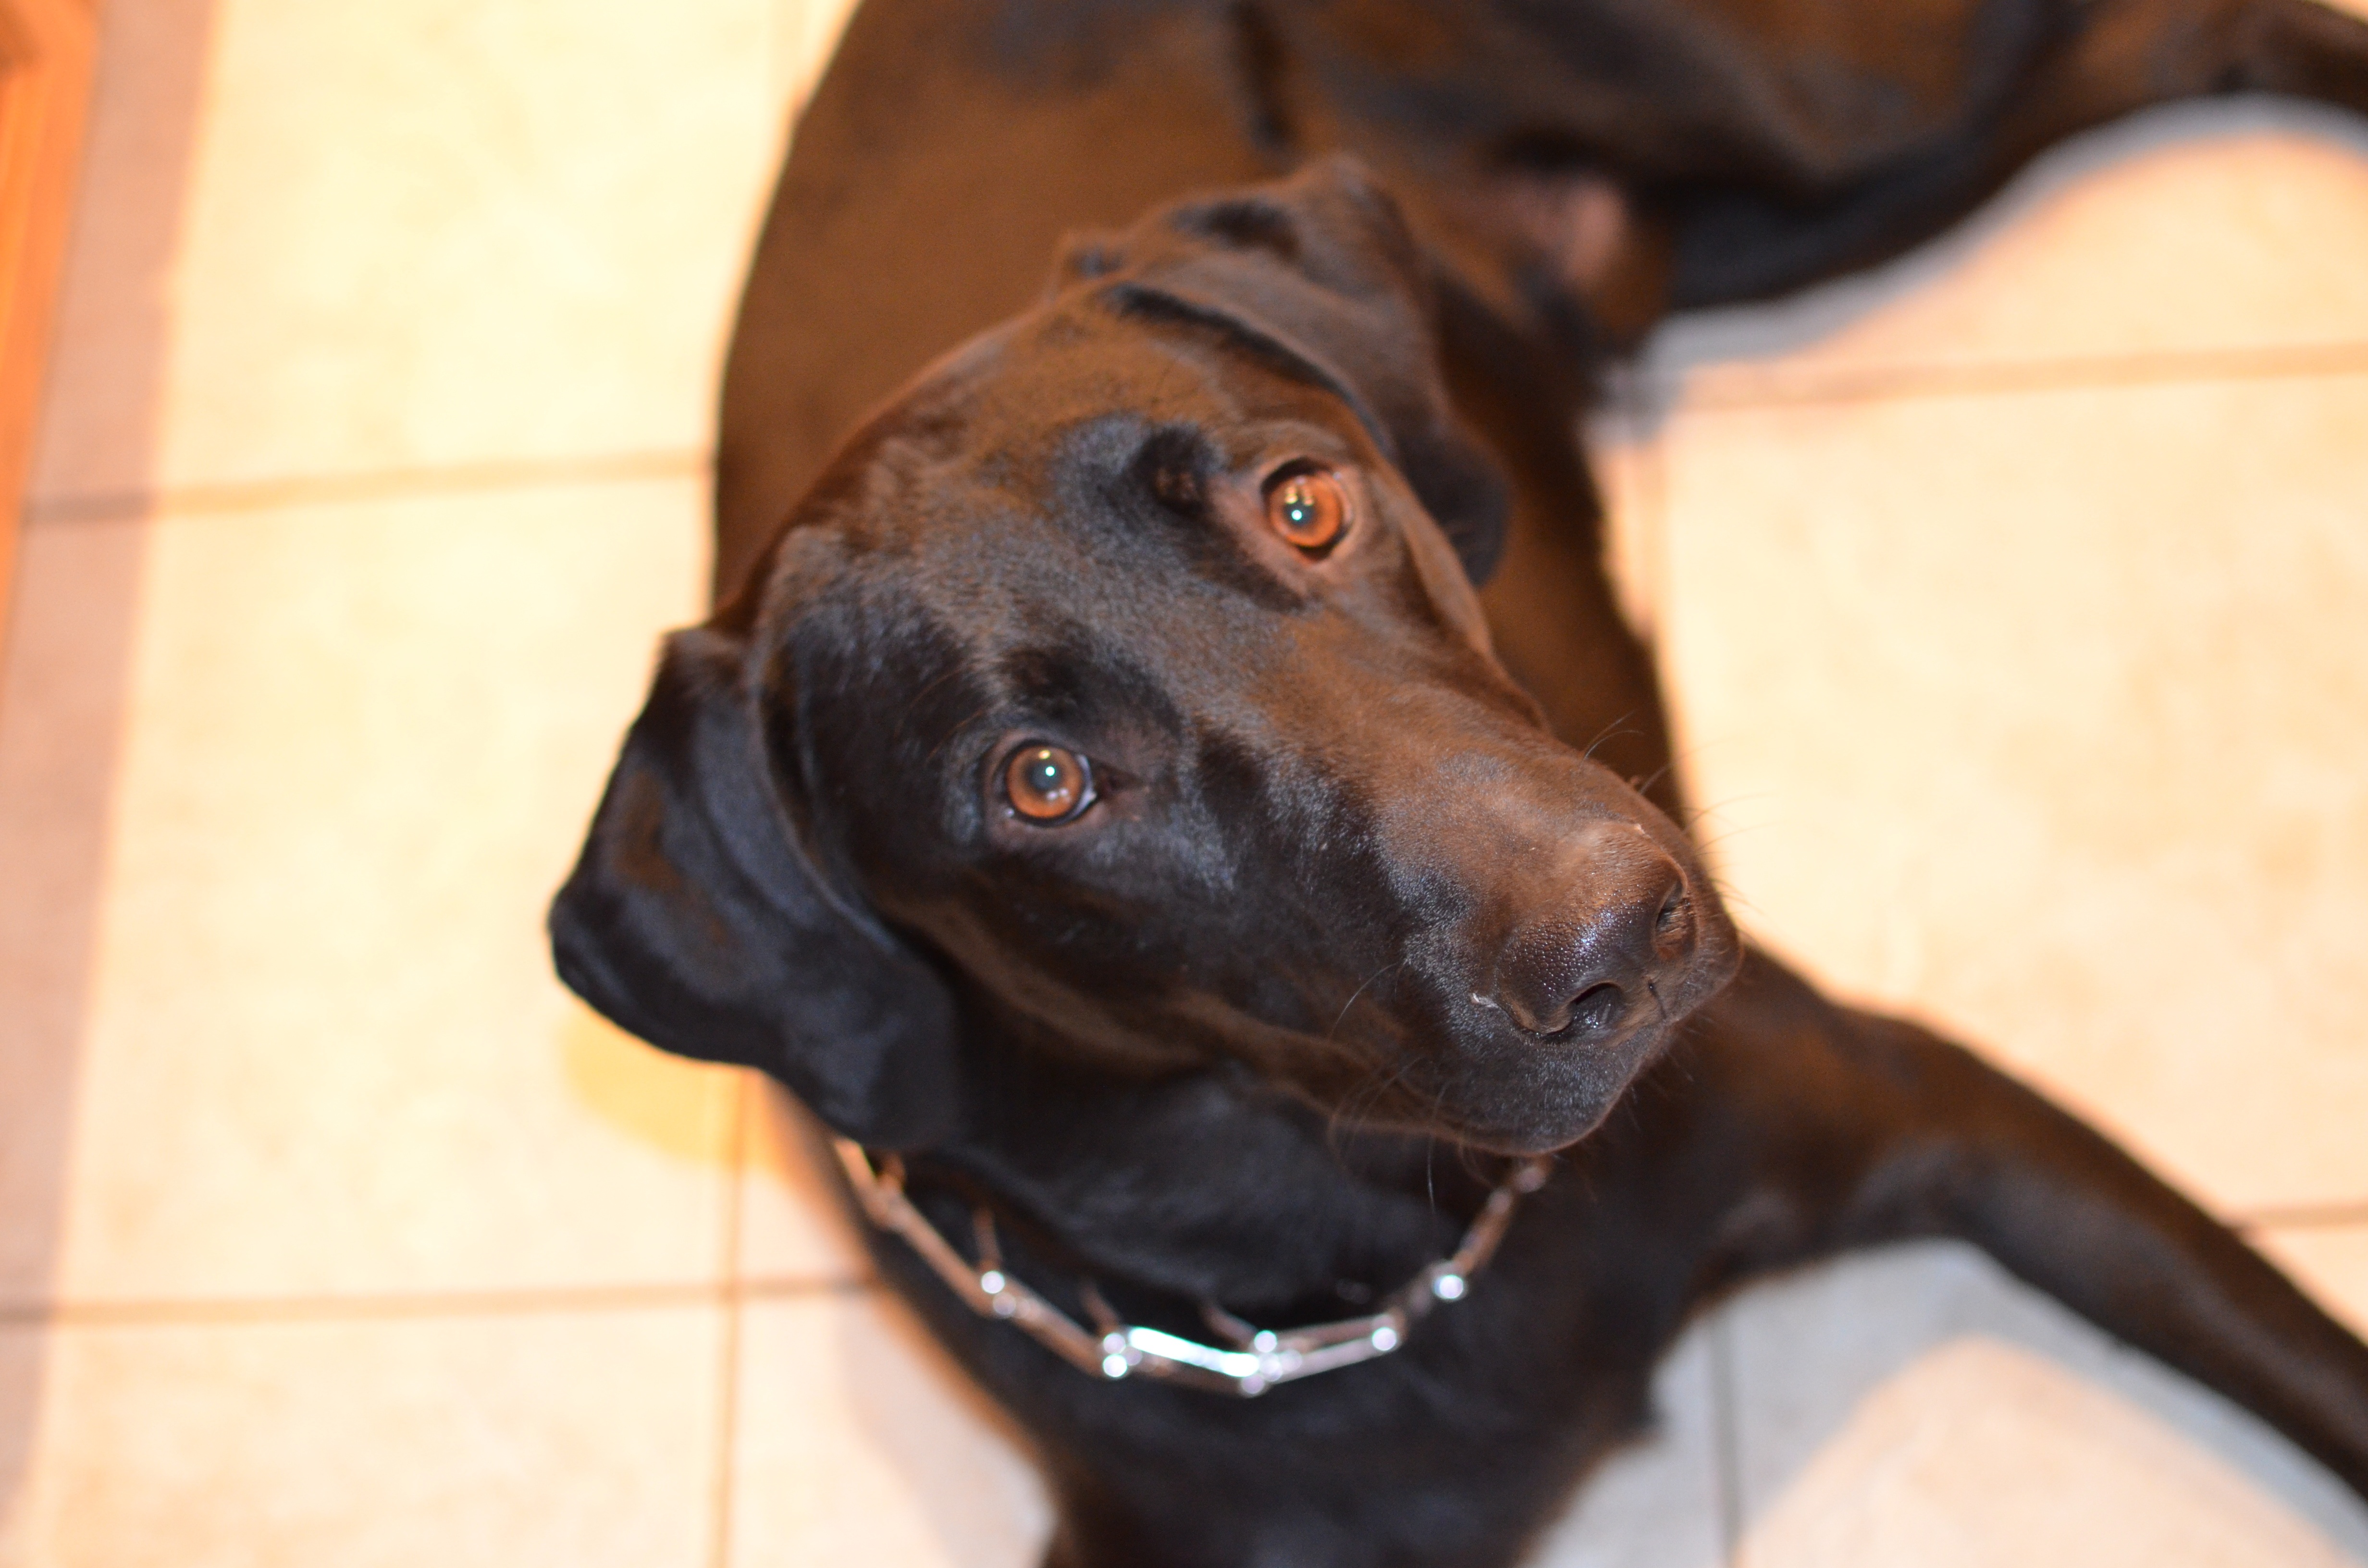
nature, puppy, dog, animal, cute, canine, looking, male, pet, portrait, young, mammal, black, friend, collar, happy, vertebrate, domestic, labrador, retriever, breed, doggy, lab, purebred, pedigree, obedient, dog like mammal